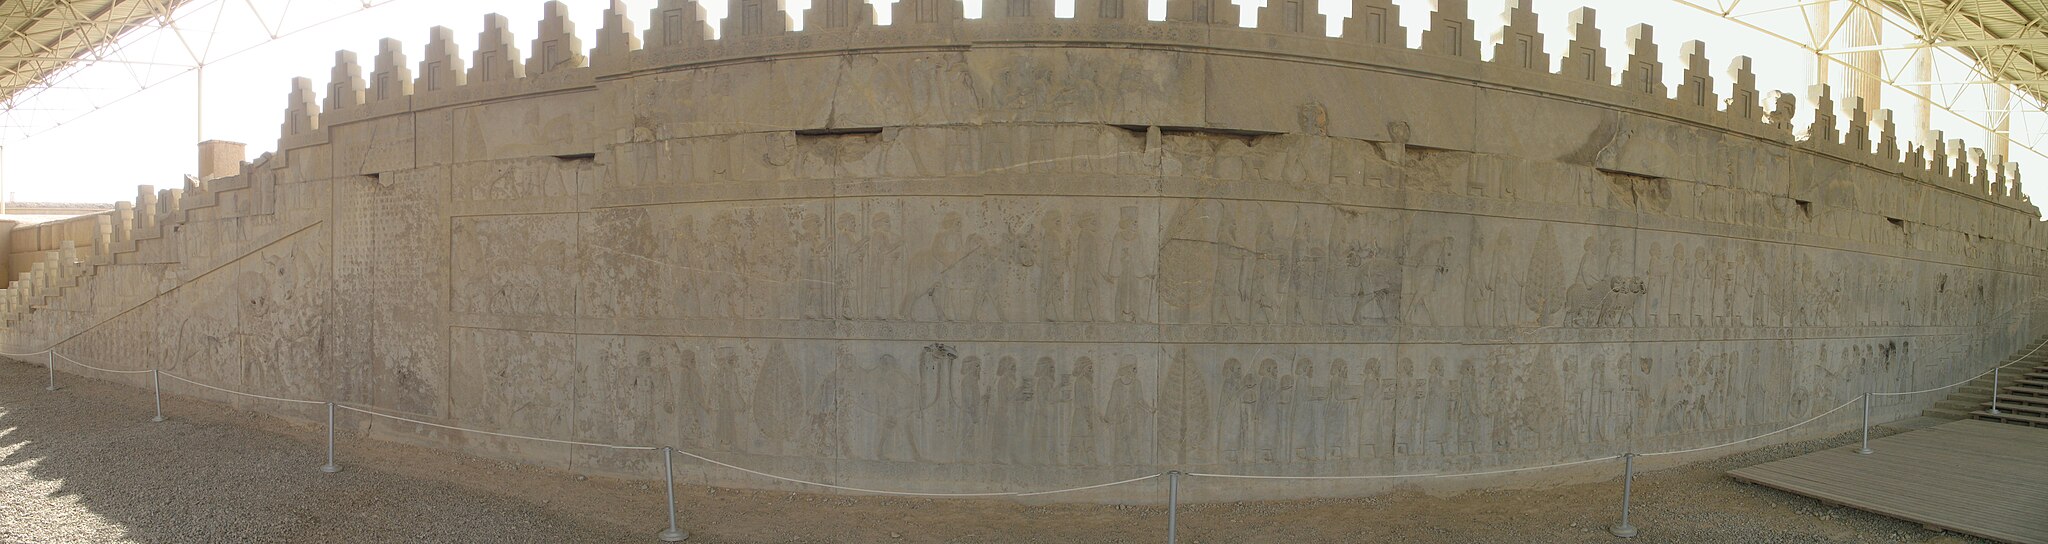
Title: Wall of stairs panorama in Persepolis
Description: Wall of stairs
Date: 2007-12-07 15:14:44
Categories: Flickr images uploaded by Flickr upload bot, Files with derivative versions, 2007 in Persepolis, Apadana eastern stairs